Mochi ice cream
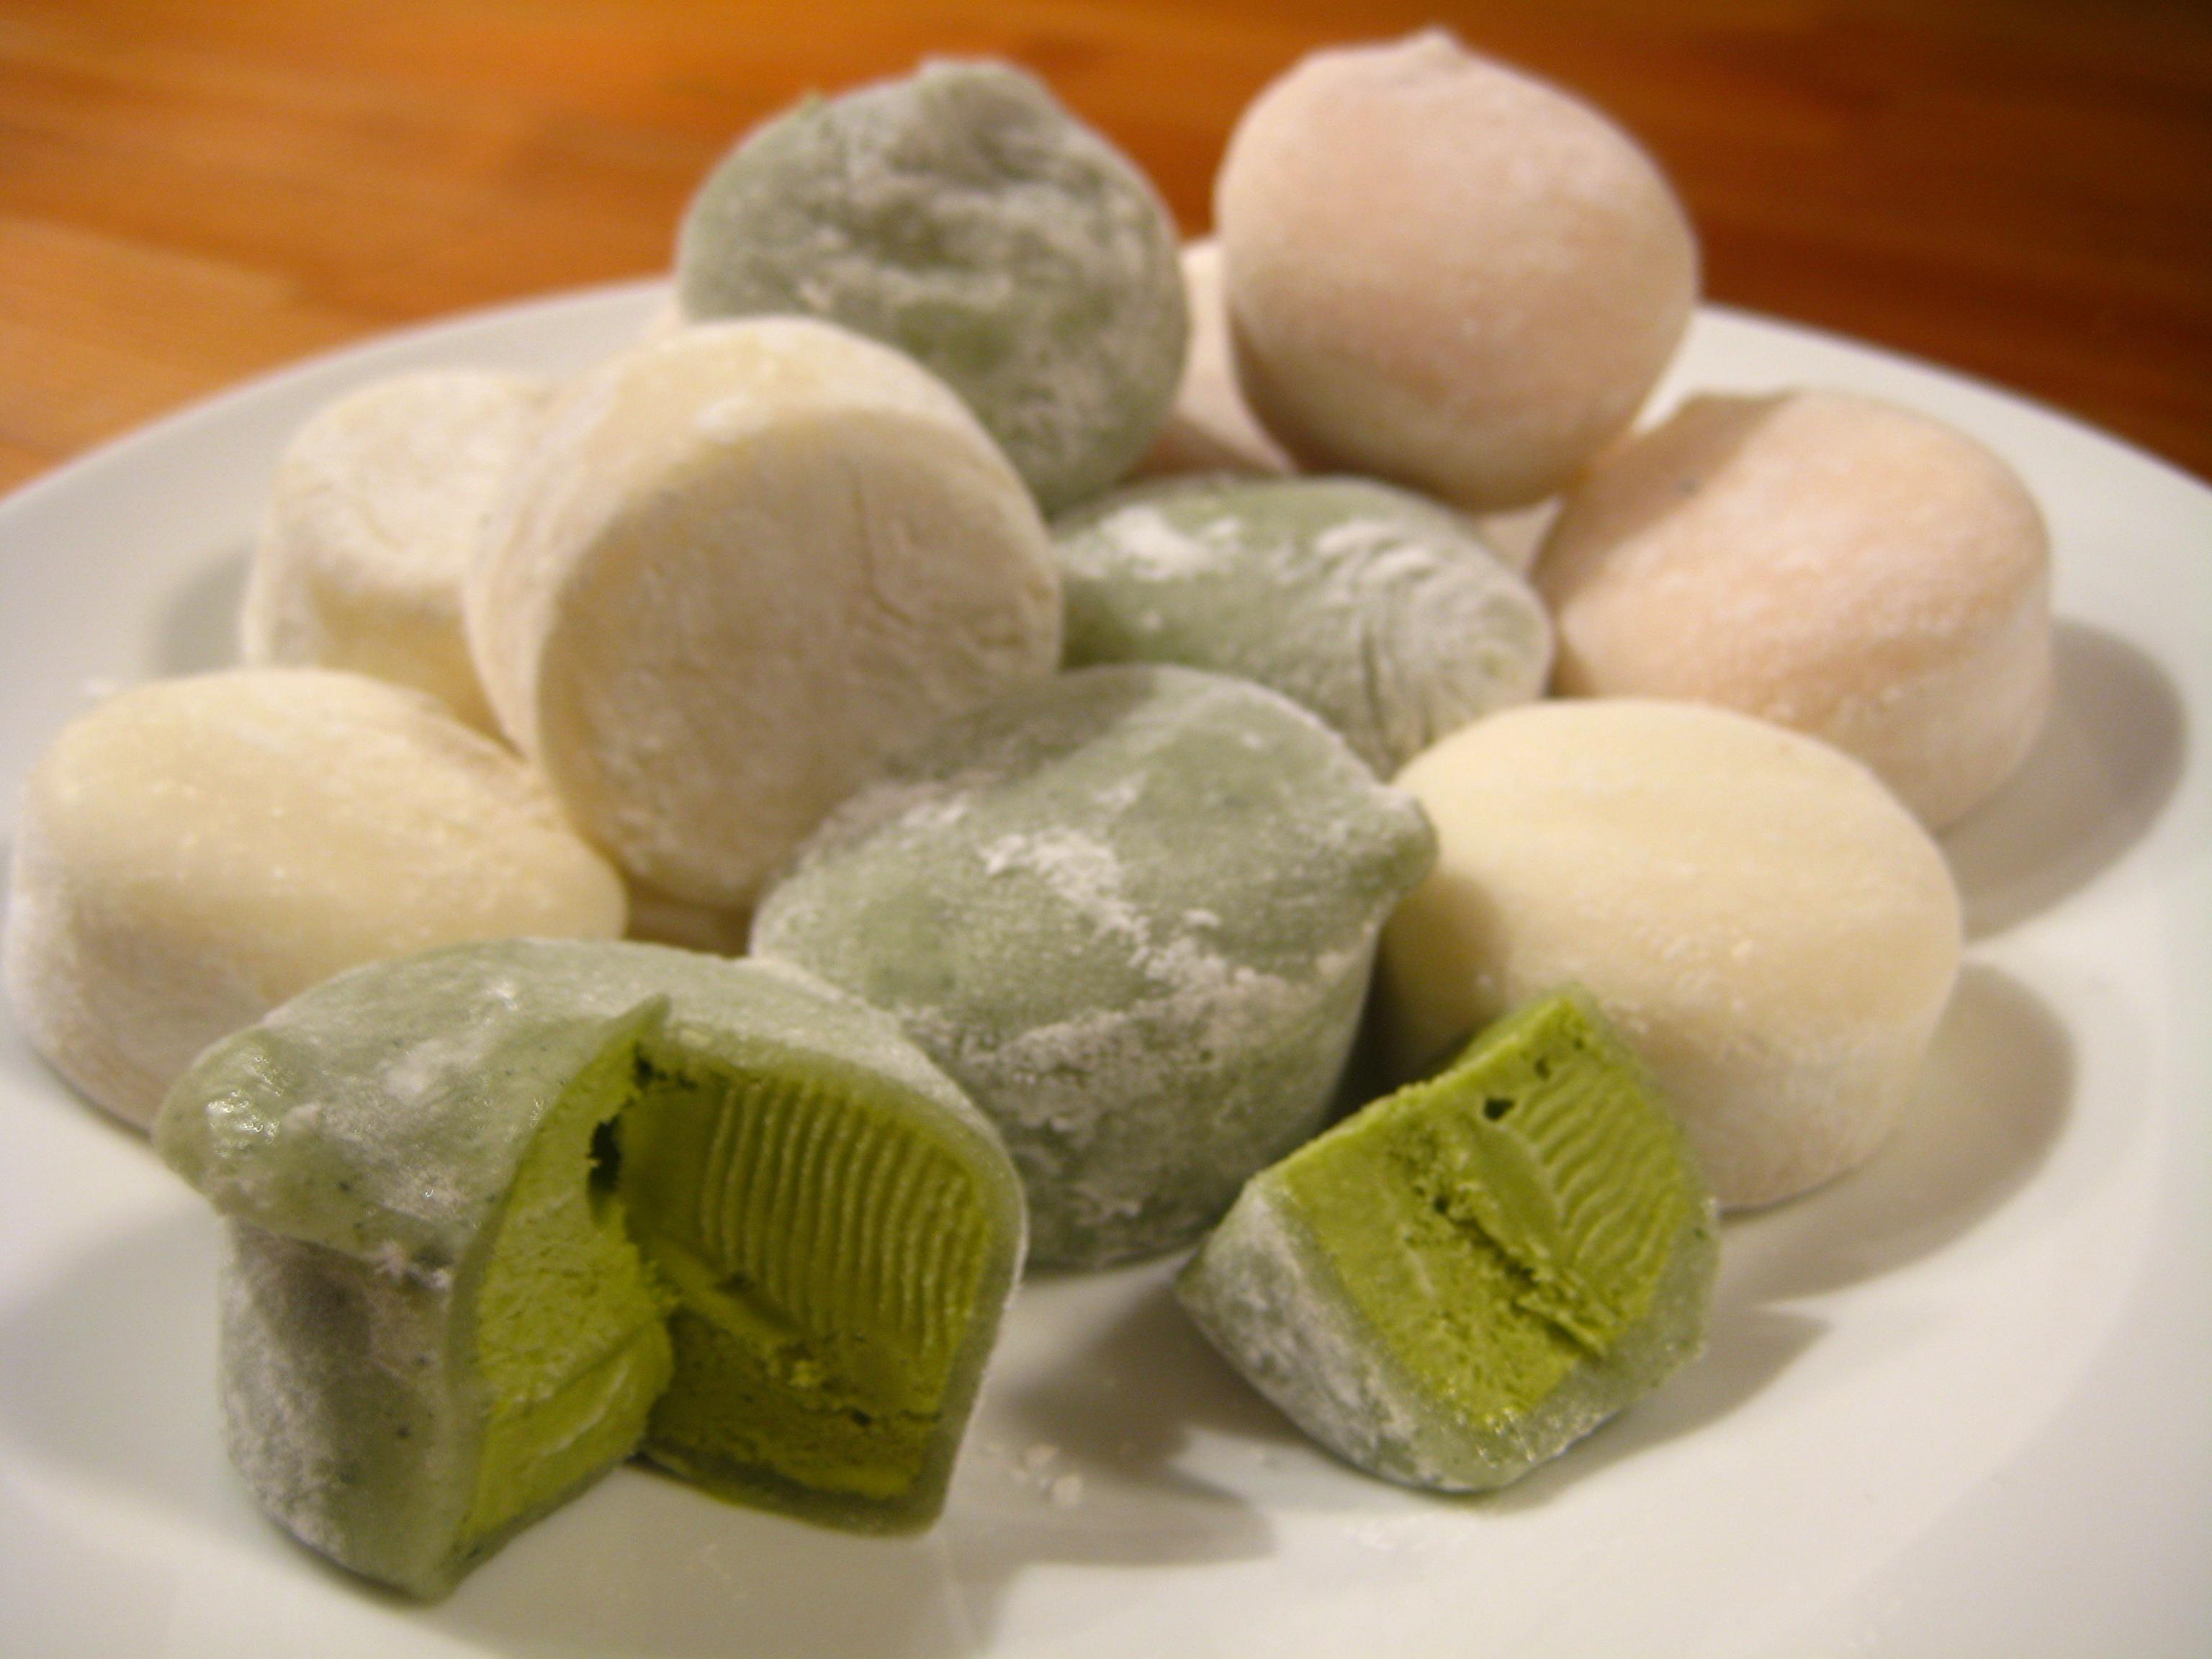
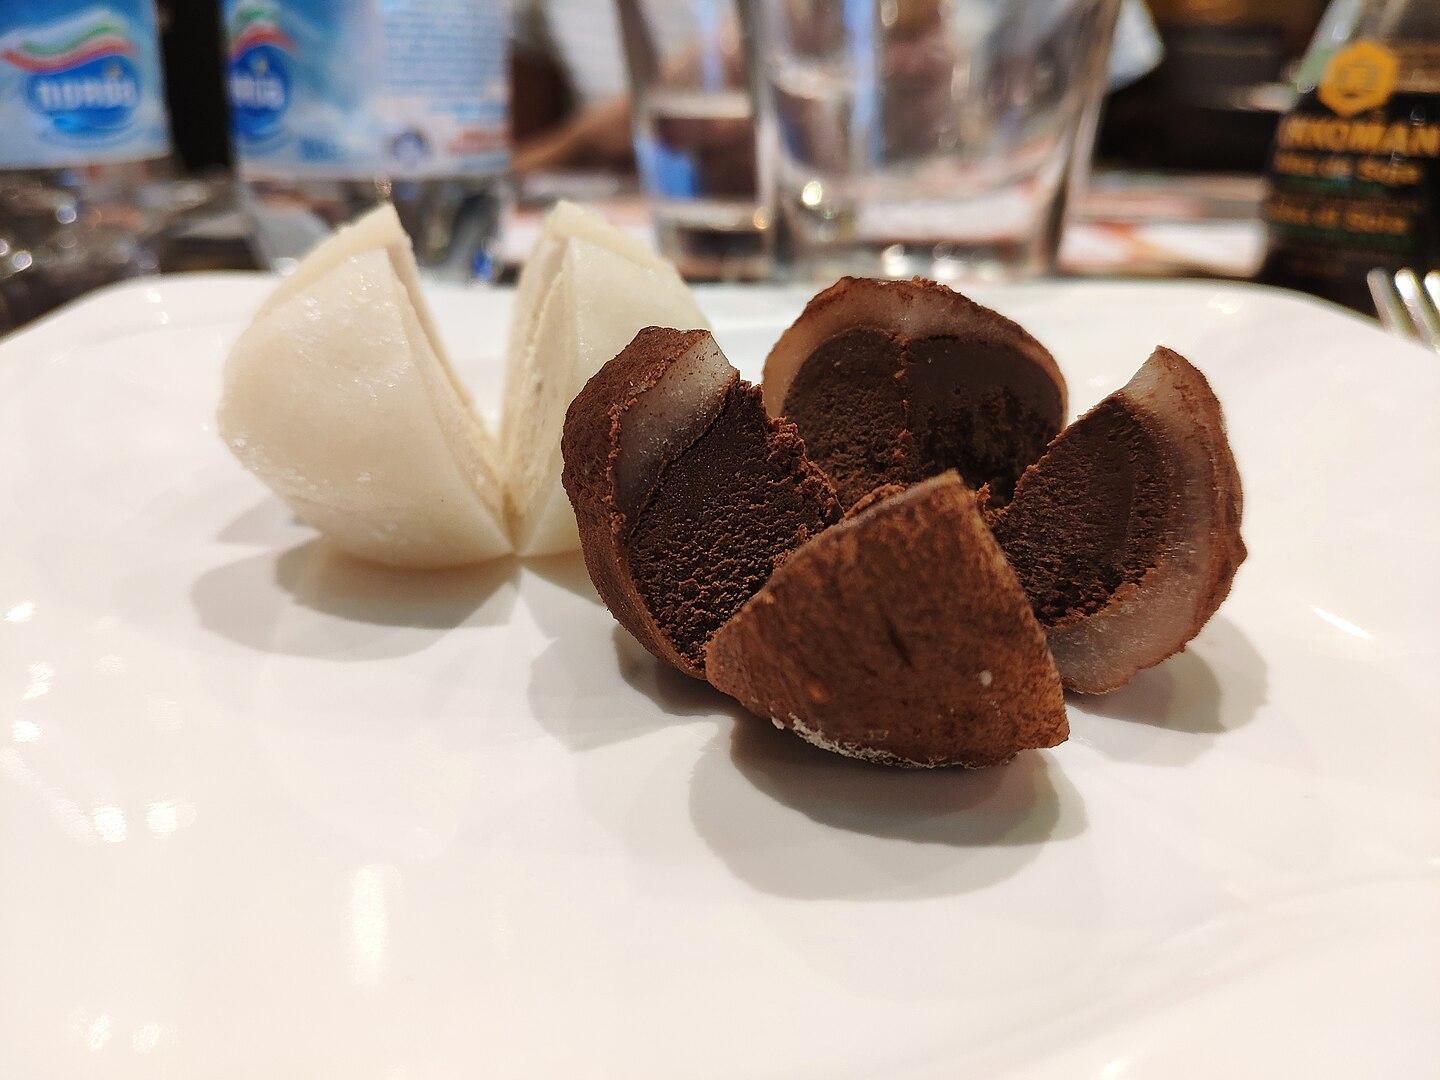
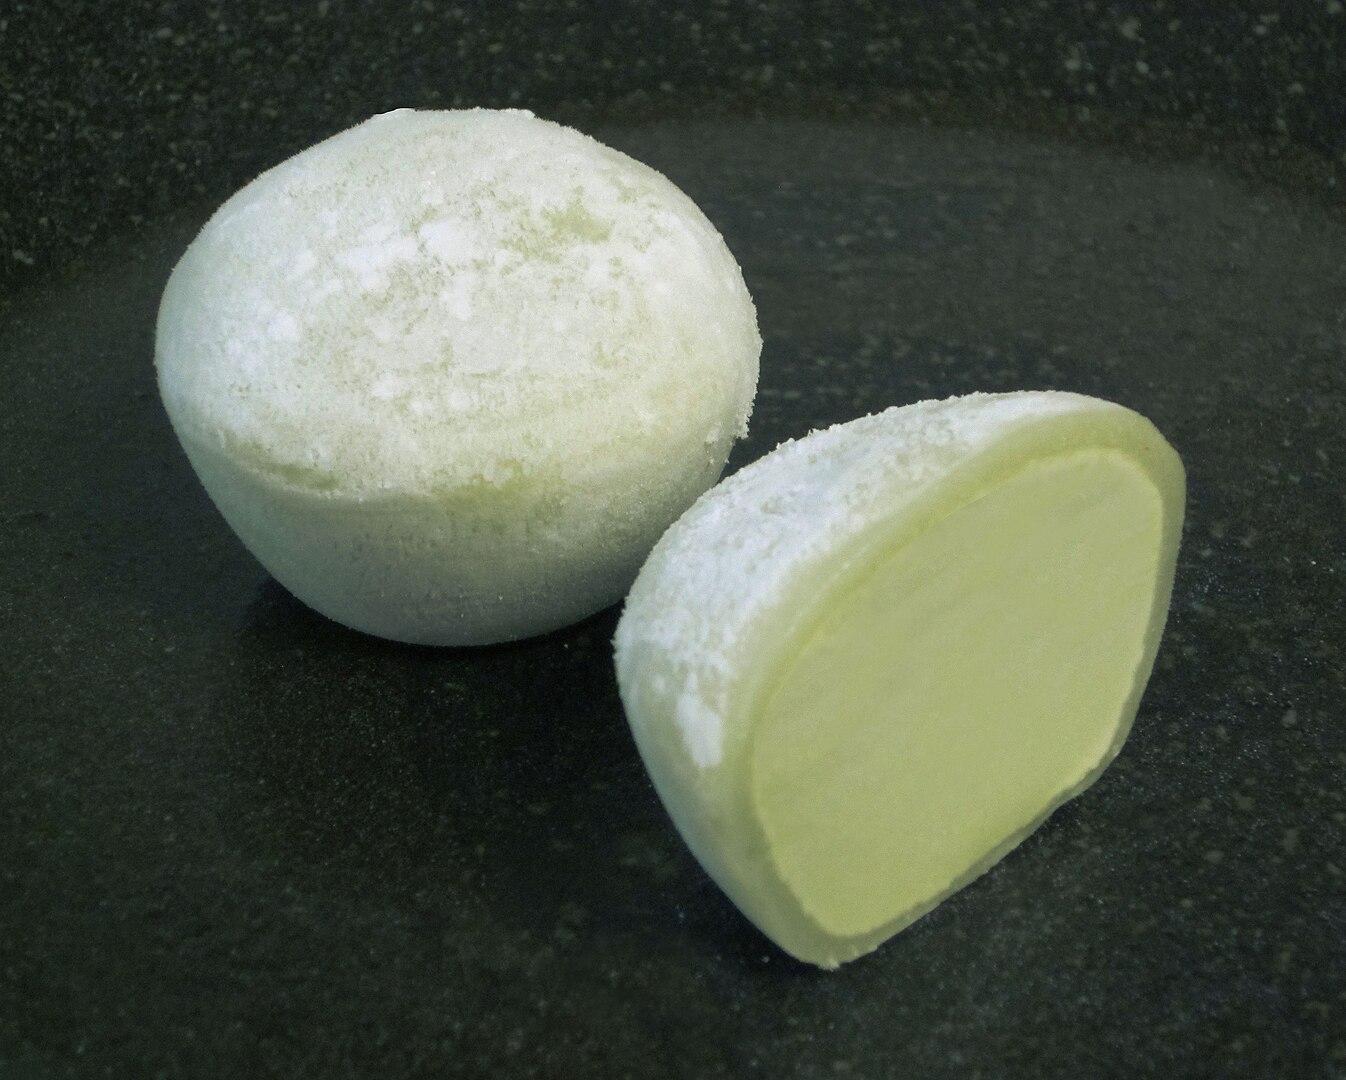
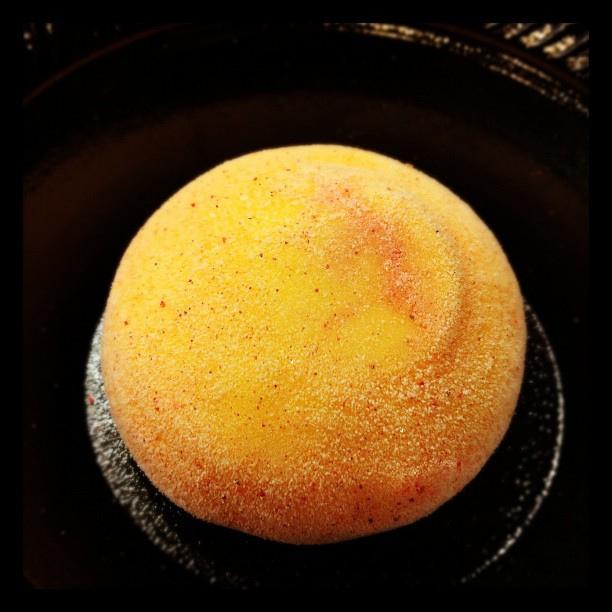
Also known as:
ar - Arabic: مثلجات موتشي
ca - Catalan: Gelat de mochi
es - Spanish: Helado de mochi
fa - Persian: بستنی موچی
fr - French: Mochi glacé
gl - Galician: Xeado de mochi
he - Hebrew: גלידת מוצ'י
id - Indonesian: Es krim mochi
ja - Japanese: 餅アイス
jv - Javanese: Mochi ès krim
ko - Korean: 모찌 아이스크림
ms - Malay: Aiskrim mochi
pt - Portuguese: Sorvete de mochi
ro - Romanian: Înghețată de mochi
sv - Swedish: Mochiglass
th - Thai: โมจิไอศกรีม
tr - Turkish: Mochi dondurması
uz - Uzbek: Mochi muzqaymoq
vi - Vietnamese: Kem mochi
yue - Cantonese: 雪米糍
zh - Chinese: 雪米糍
Category: dessert (rice cake, ice cream)
Cuisine: American
Associated cuisines: American
Area: United States
Countries: United States
Region: Northern America, , , ,
The dish is made from pounded sticky rice with an ice cream filling.